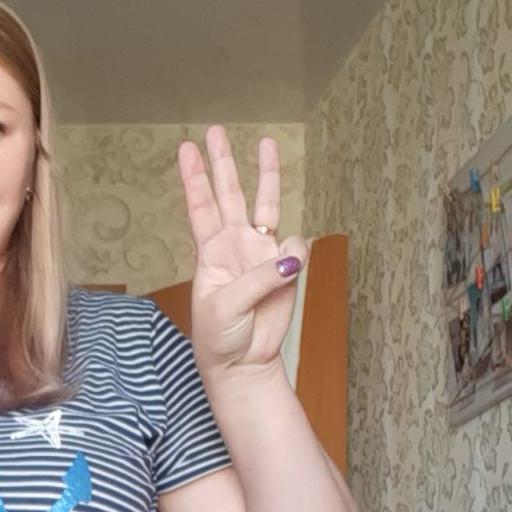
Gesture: three